Führerhauptquartier Bärenhöhle

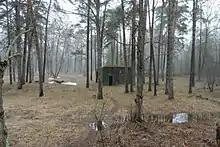
FHQ Bärenhöhle, the entrance bunker in 2013

The Führerhauptquartier Bärenhöhle (engl.: Führer headquarters bears cave) was a bunker facility built by the German organization Todt, which was built during the Second World War near Smolensk in the Soviet Union.